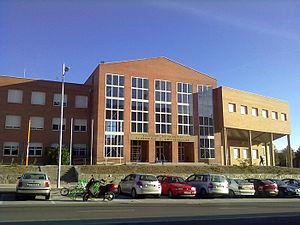
L'Université de León est une université publique espagnole située dans les villes de León et de Ponferrada, en Castille-et-León.